Tampere University

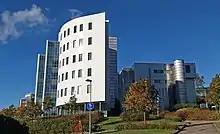
Central campus in Kalevanharju

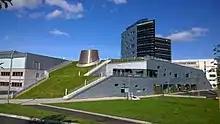
Campus in Hervanta

A total of 21,500 degree students studied at the Tampere University in 2021, including 18,800 students in bachelor's and master's degree programmes, and 2,700 students in doctoral degree programmes. Additionally 1,600 students are completing medical specialty training. In 2019, the university received 28,265 applications of whom 2,977 were enrolled for an admission rate of 11%. During that same year, the university was the second most applied university in Finland only bested by the University of Helsinki.